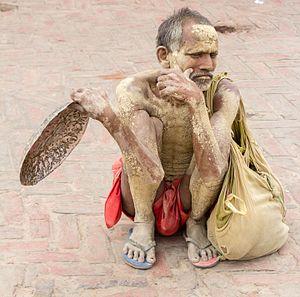
Le sādhu ou Sadhou est, en Inde, celui qui a renoncé à la société pour se consacrer à l'objectif de toute vie, selon l'hindouisme, qui est le moksha, la libération de l'illusion, l'arrêt du cycle des renaissances et la dissolution dans le divin, la fusion avec la conscience cosmique. En tant que renonçants, ils coupent tout lien avec leur famille, ne possèdent rien ou peu de choses, s'habillent d'un longhi, d'une tunique, de couleur safran pour les shivaïtes, jaune ou blanche pour les vishnouites, symbolisant la sainteté, et parfois de quelques colliers. Ils n'ont pas de toit et passent leur vie à se déplacer sur les routes de l'Inde et du Népal, se nourrissant des dons des dévots.